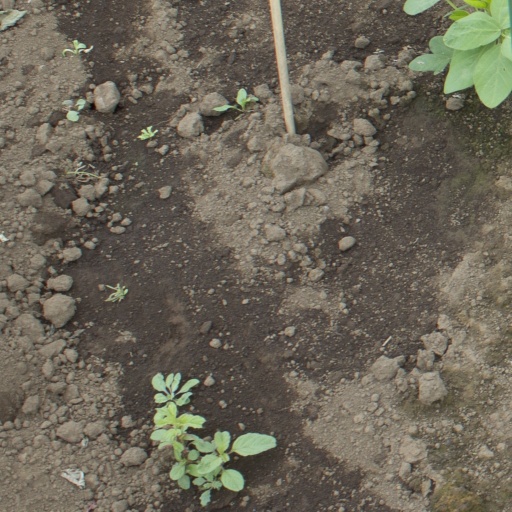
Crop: soybean